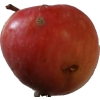
Label: Apple 10